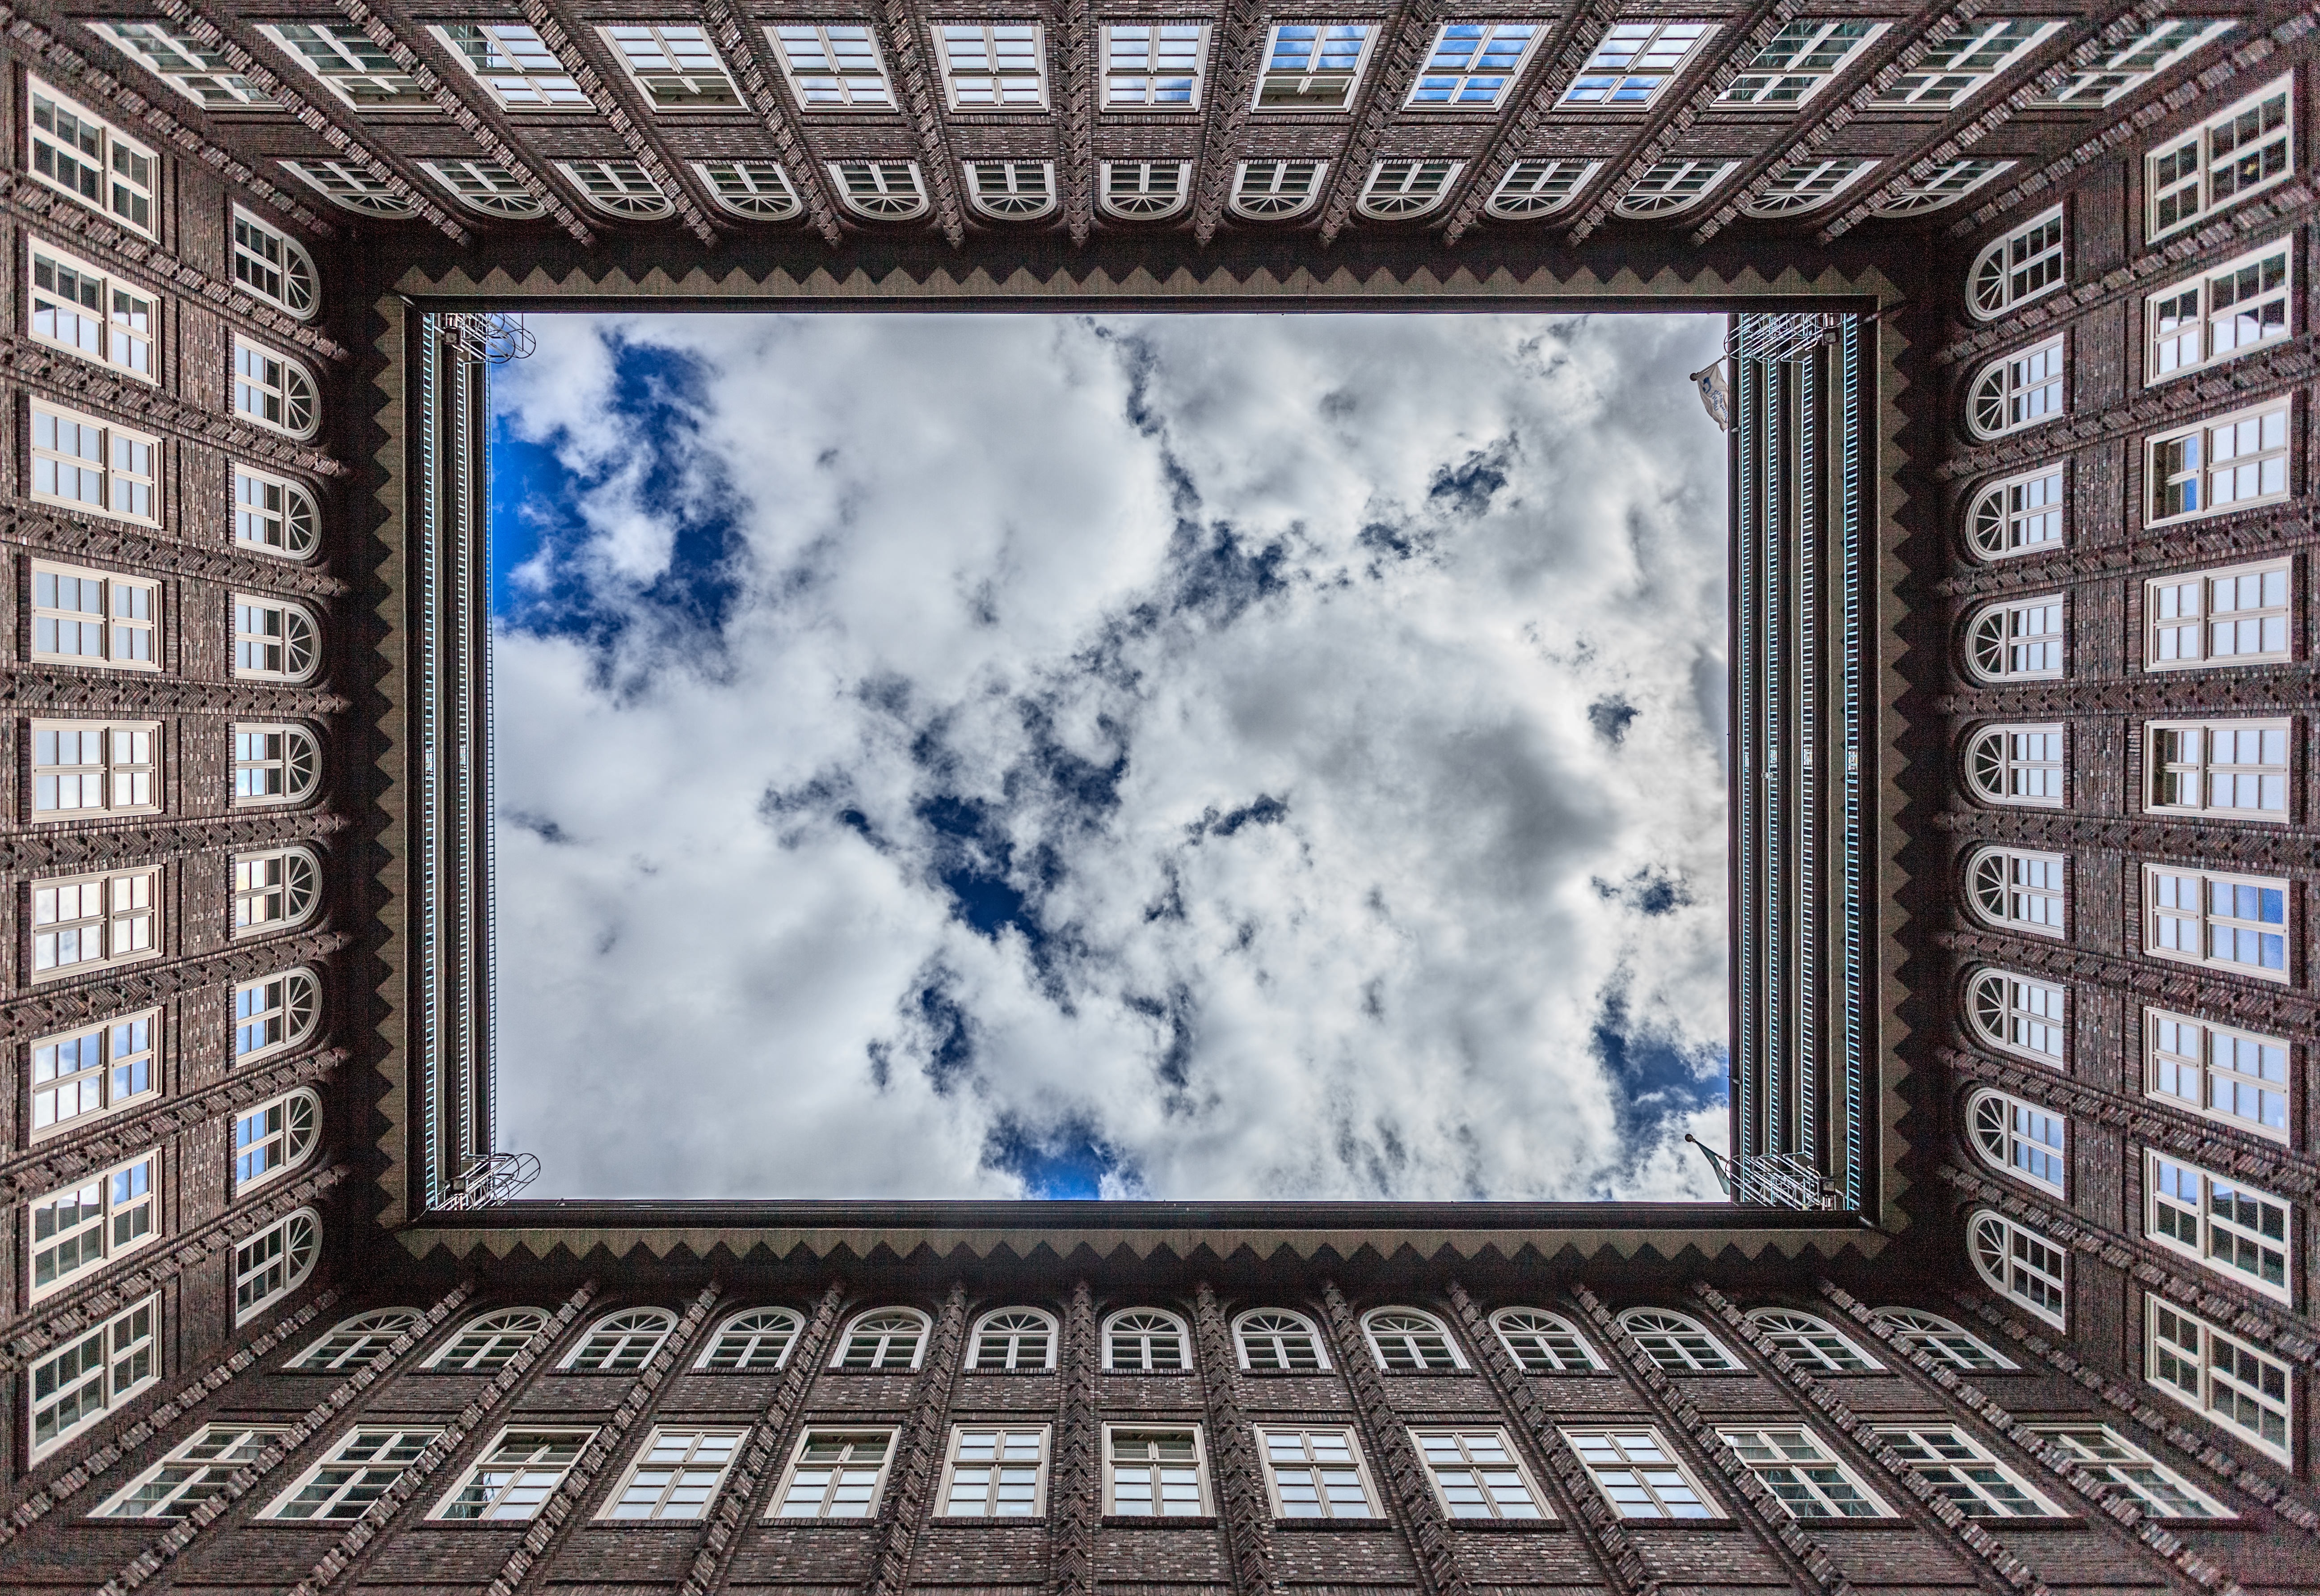
architecture, mansion, house, window, home, wall, arch, facade, blue, brick, interior design, art, symmetry, picture frame, estate